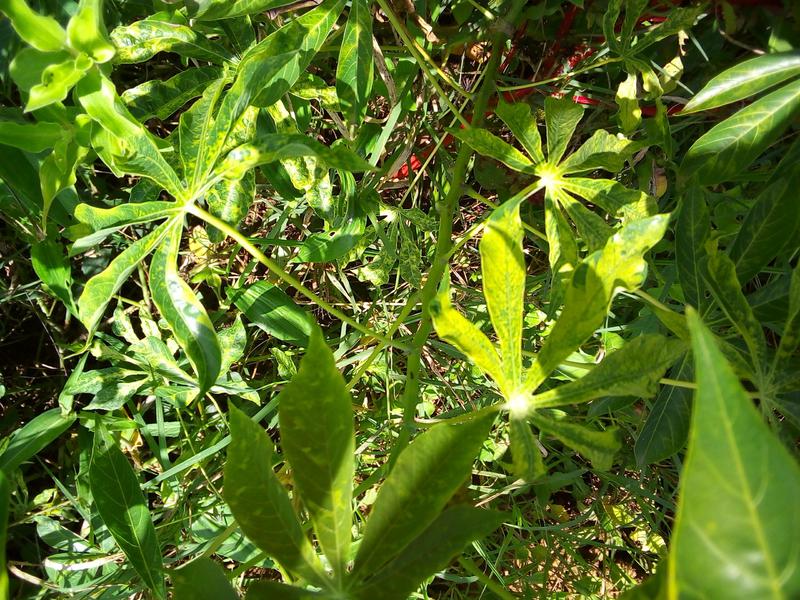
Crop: cassava
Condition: mosaic_disease